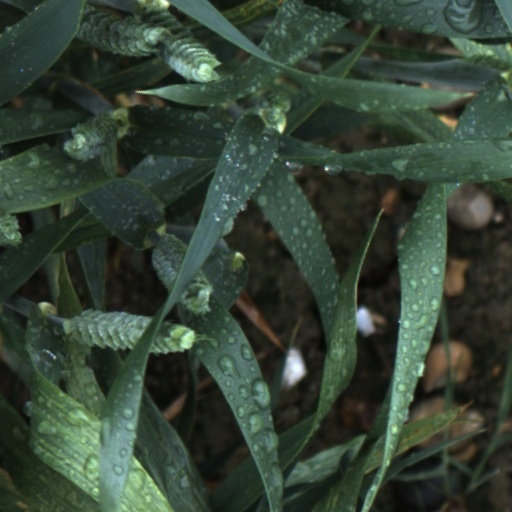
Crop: wheat